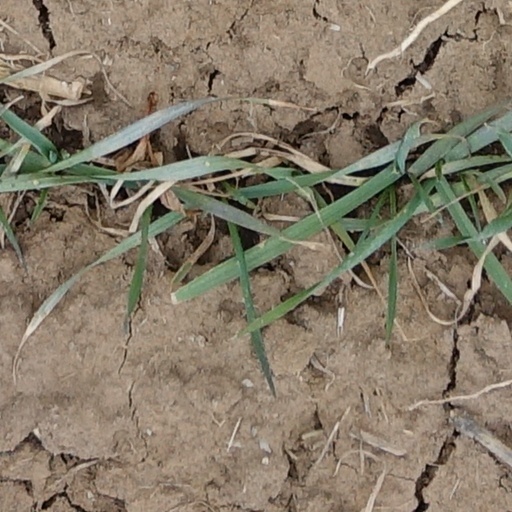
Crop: wheat